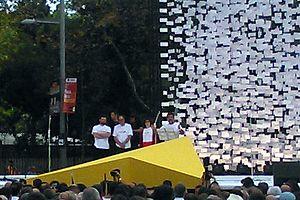
La Via Lliure ou Via Lliure a la República Catalana est une manifestation en faveur de l'indépendance de la Catalogne organisée le 11 septembre 2015 à Barcelone à l'occasion de la fête nationale de la Catalogne. Elle réunit 1,4 million de personnes à l'initiative de l'Assemblée nationale catalane et d'Òmnium Cultural. Elle coïncide avec le début de la campagne électorale pour les élections au Parlement de Catalogne de 2015, qui voient la victoire des partisans de l'indépendance.